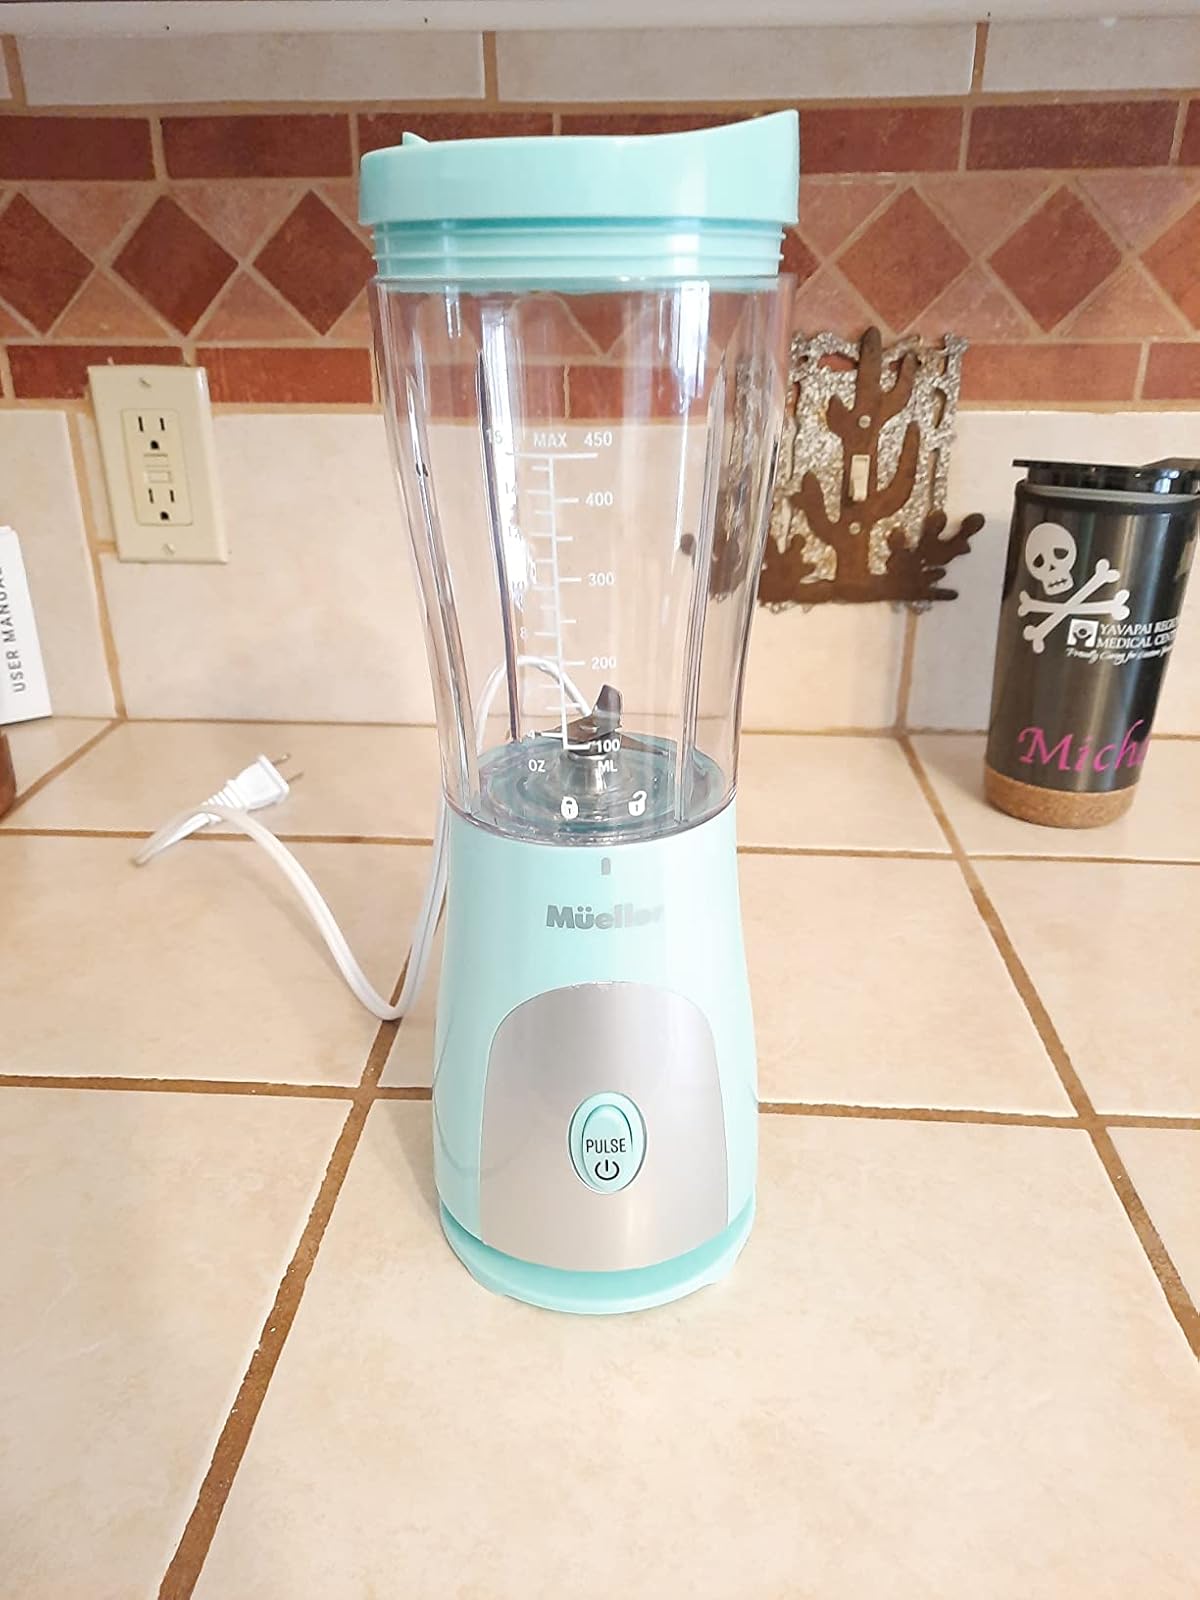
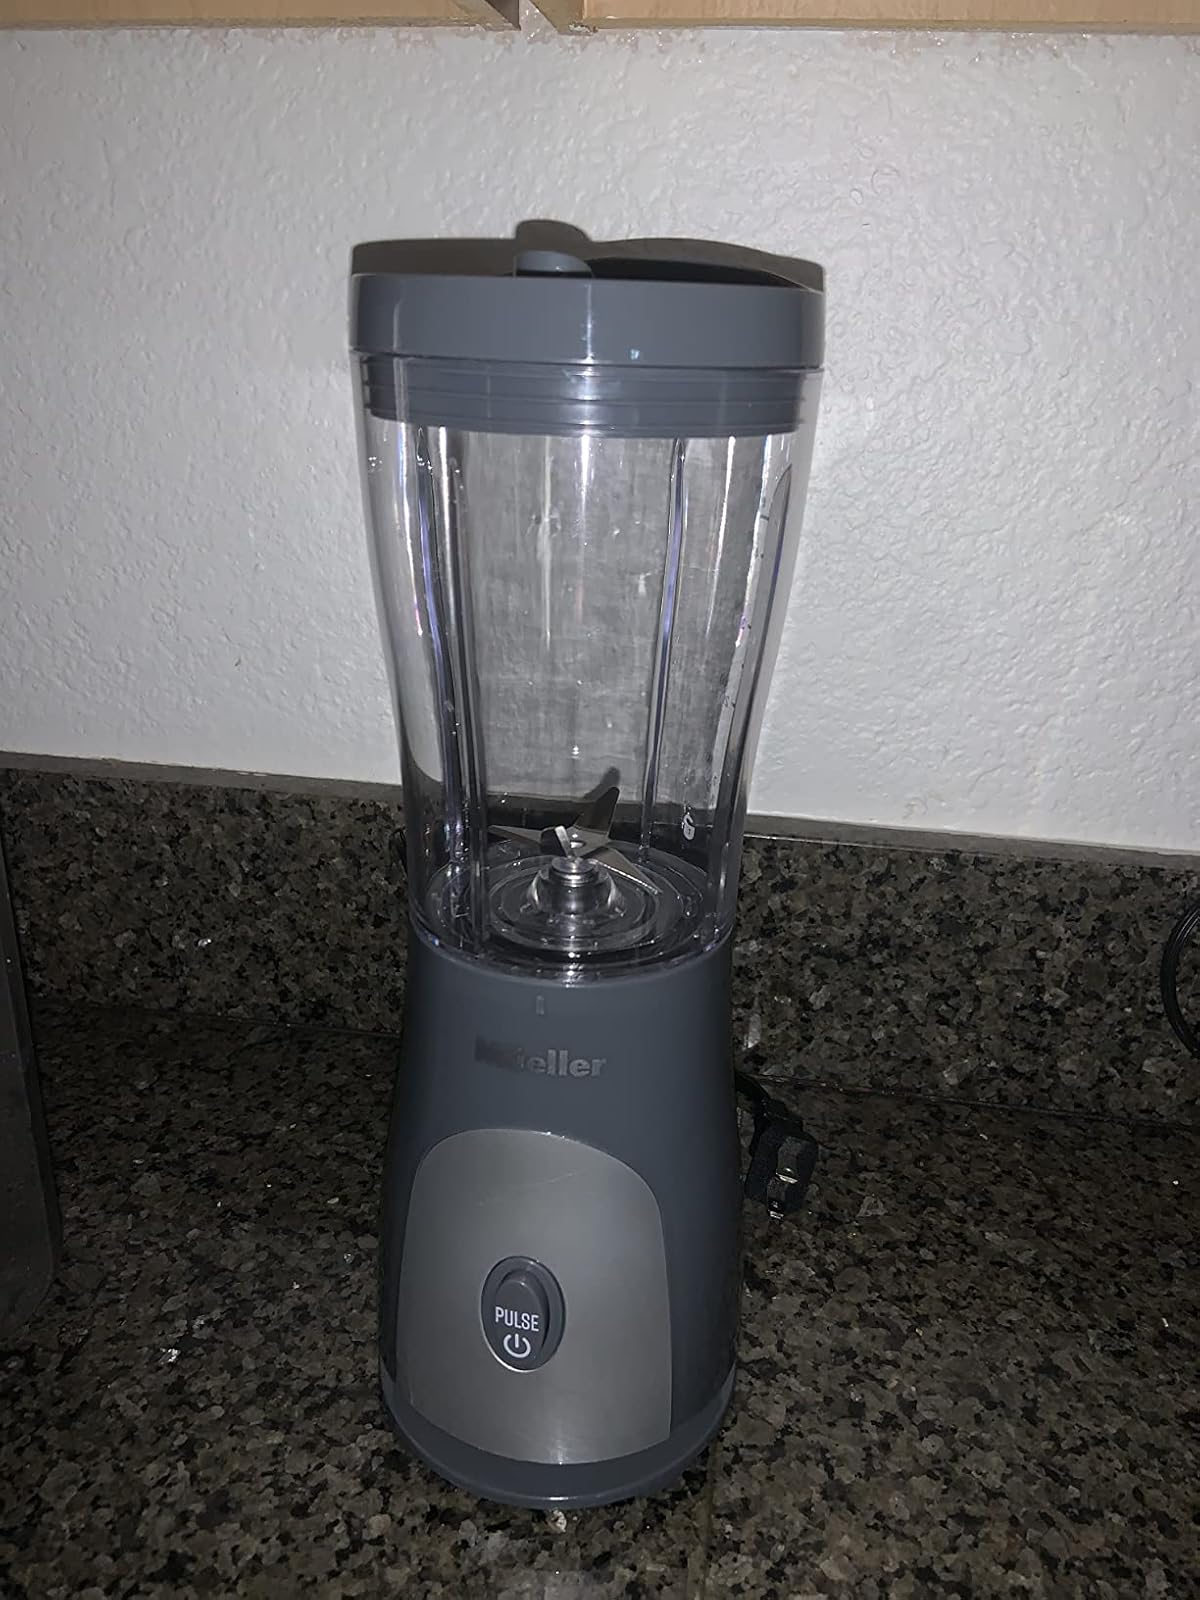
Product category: items_blender
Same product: no